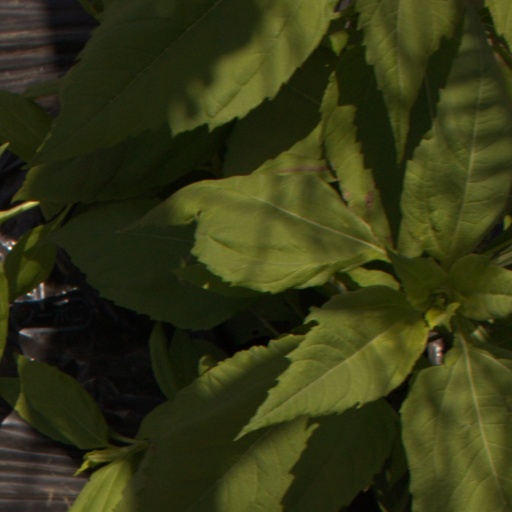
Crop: Jerusalem artichoke